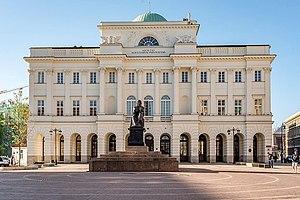
Le palais Staszic est un édifice situé au 72 rue Nowy Świat, dans l'arrondissement de Śródmieście à Varsovie. C'est le siège de l'Académie Polonaise des Sciences.